Cloud forest

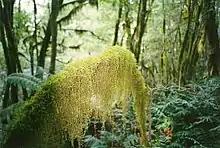
Hanging moss in a cool temperate rainforest at Budawang National Park, Australia

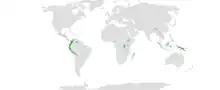
Distribution of tropical montane cloud forests in 2016.

In comparison with lower-altitude tropical moist forests, cloud forests show a reduced tree stature combined with increased stem density and generally, a lower diversity of woody plants. Trees in these regions are generally shorter and more heavily stemmed than in lower-altitude forests in the same regions, often with gnarled trunks and branches, forming dense, compact crowns. Their leaves become smaller, thicker and harder with increasing altitude. The high moisture promotes the development of a high biomass and biodiversity of epiphyte, particularly bryophytes, lichens, ferns (including filmy ferns), bromeliads and orchids. The number of endemic plants can be very high.